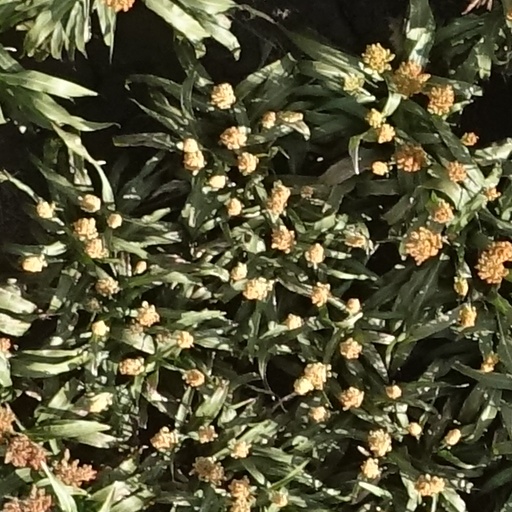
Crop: sorghum